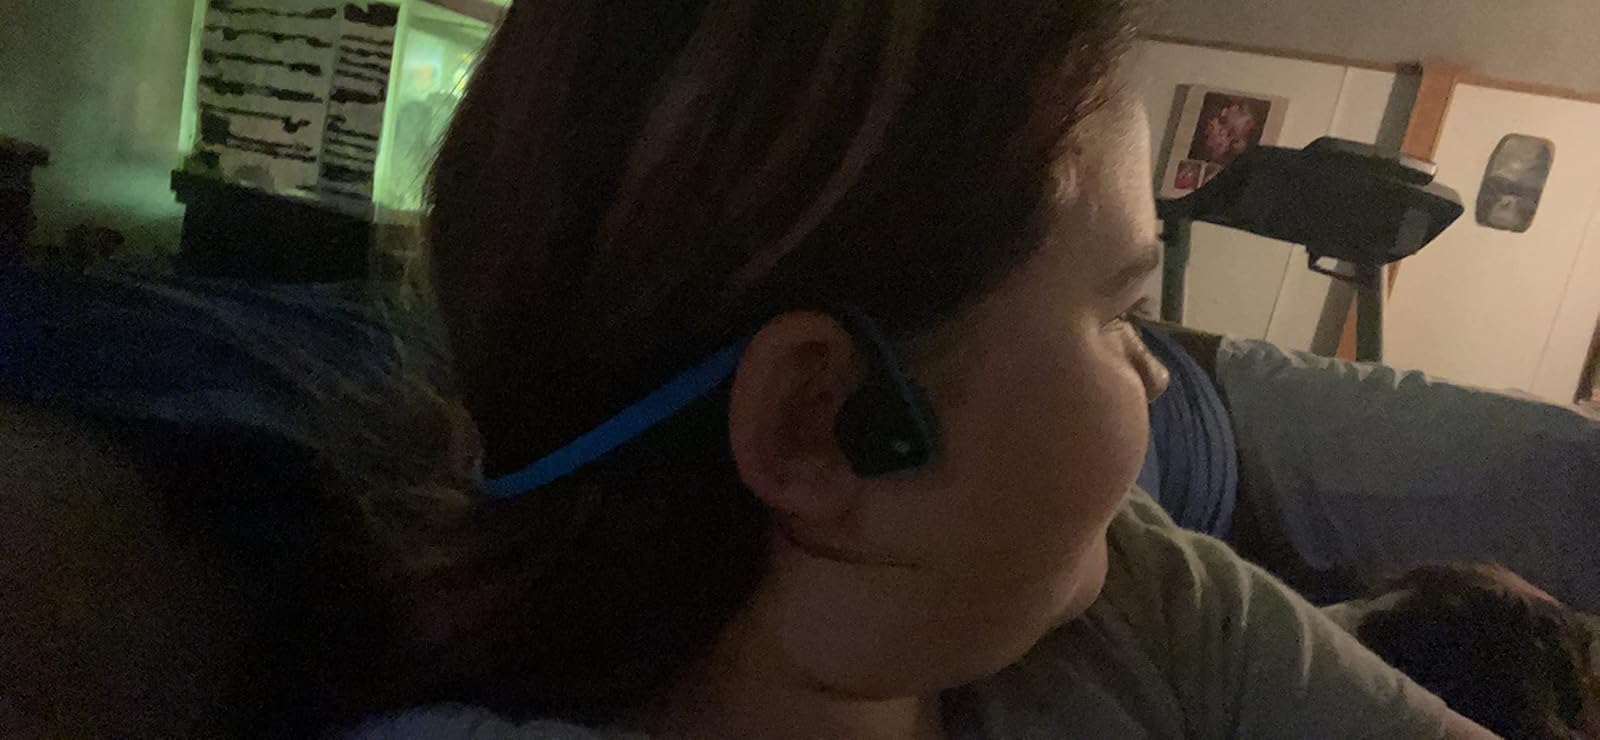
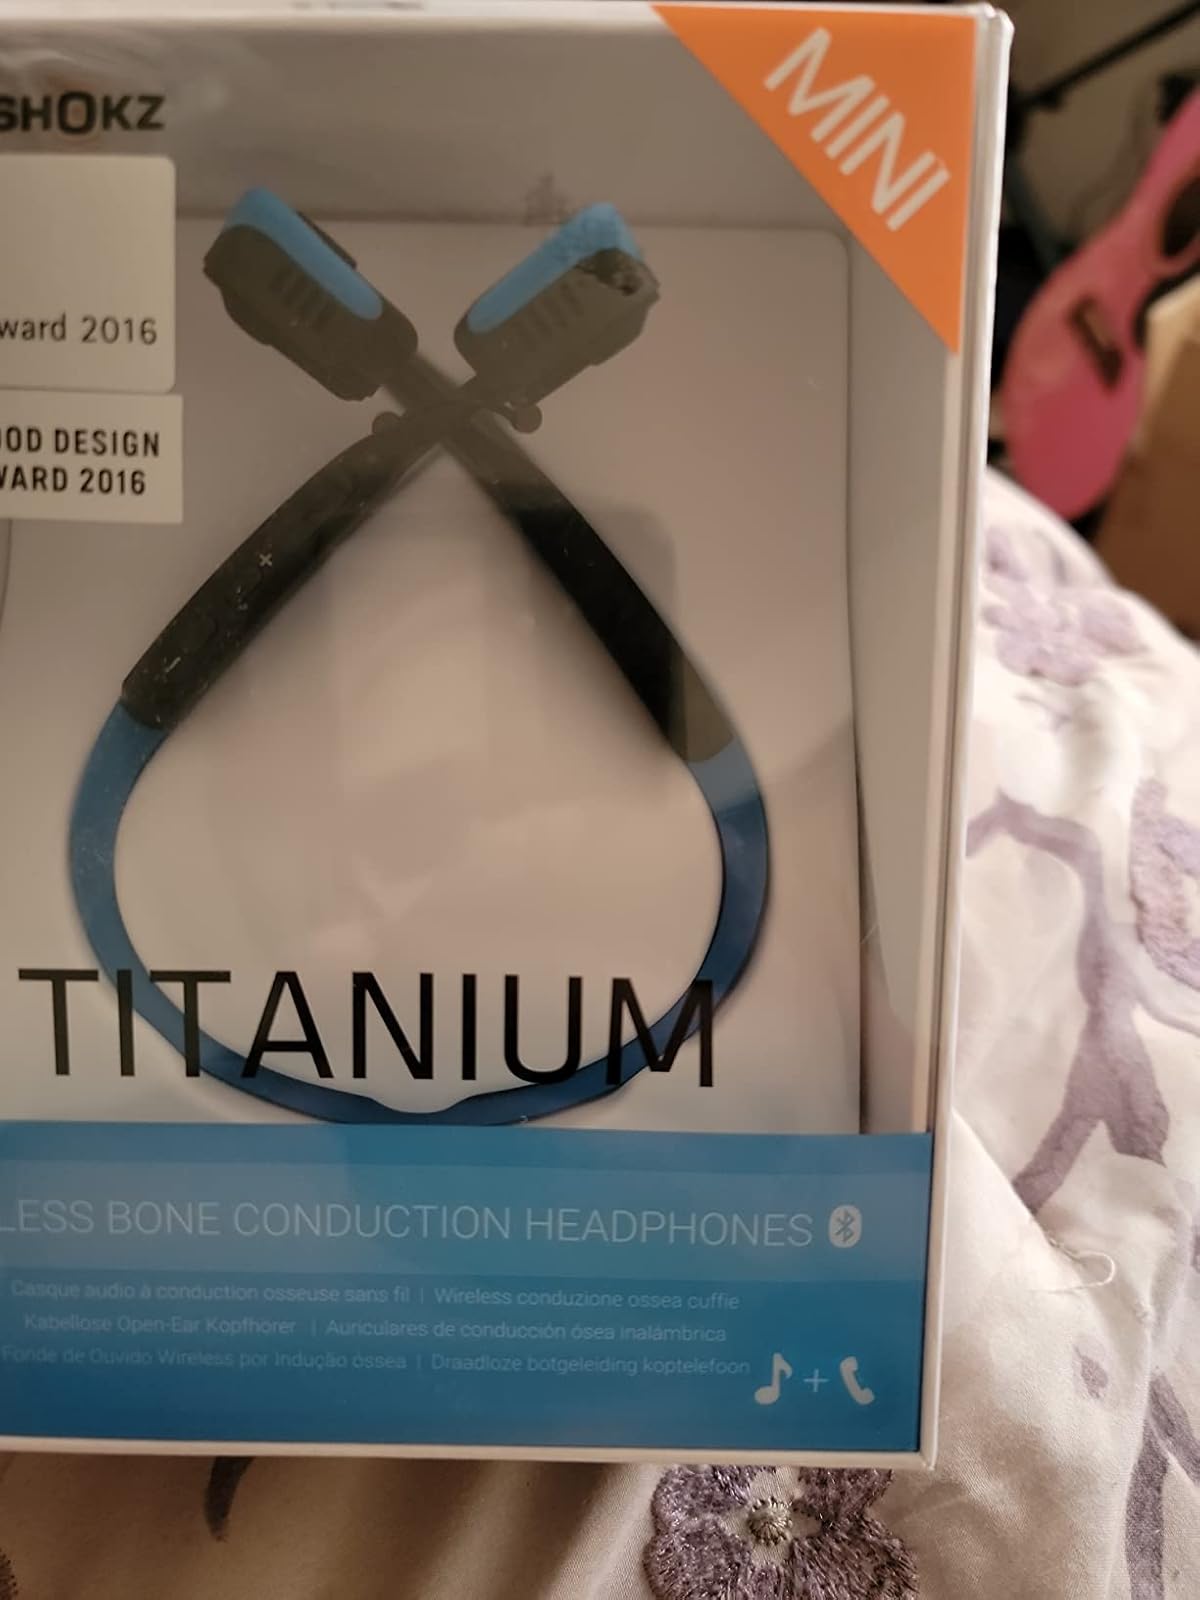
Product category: headphones
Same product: yes